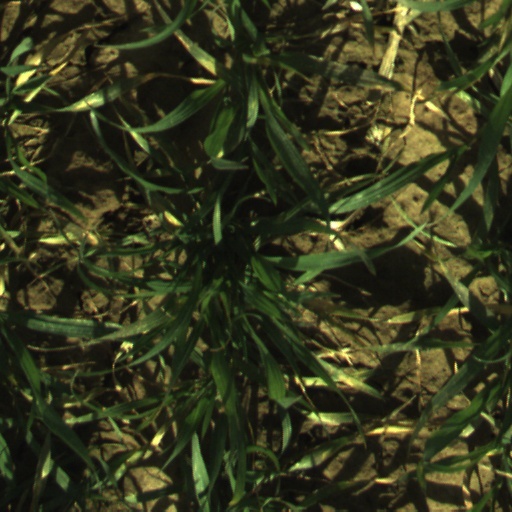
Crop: wheat